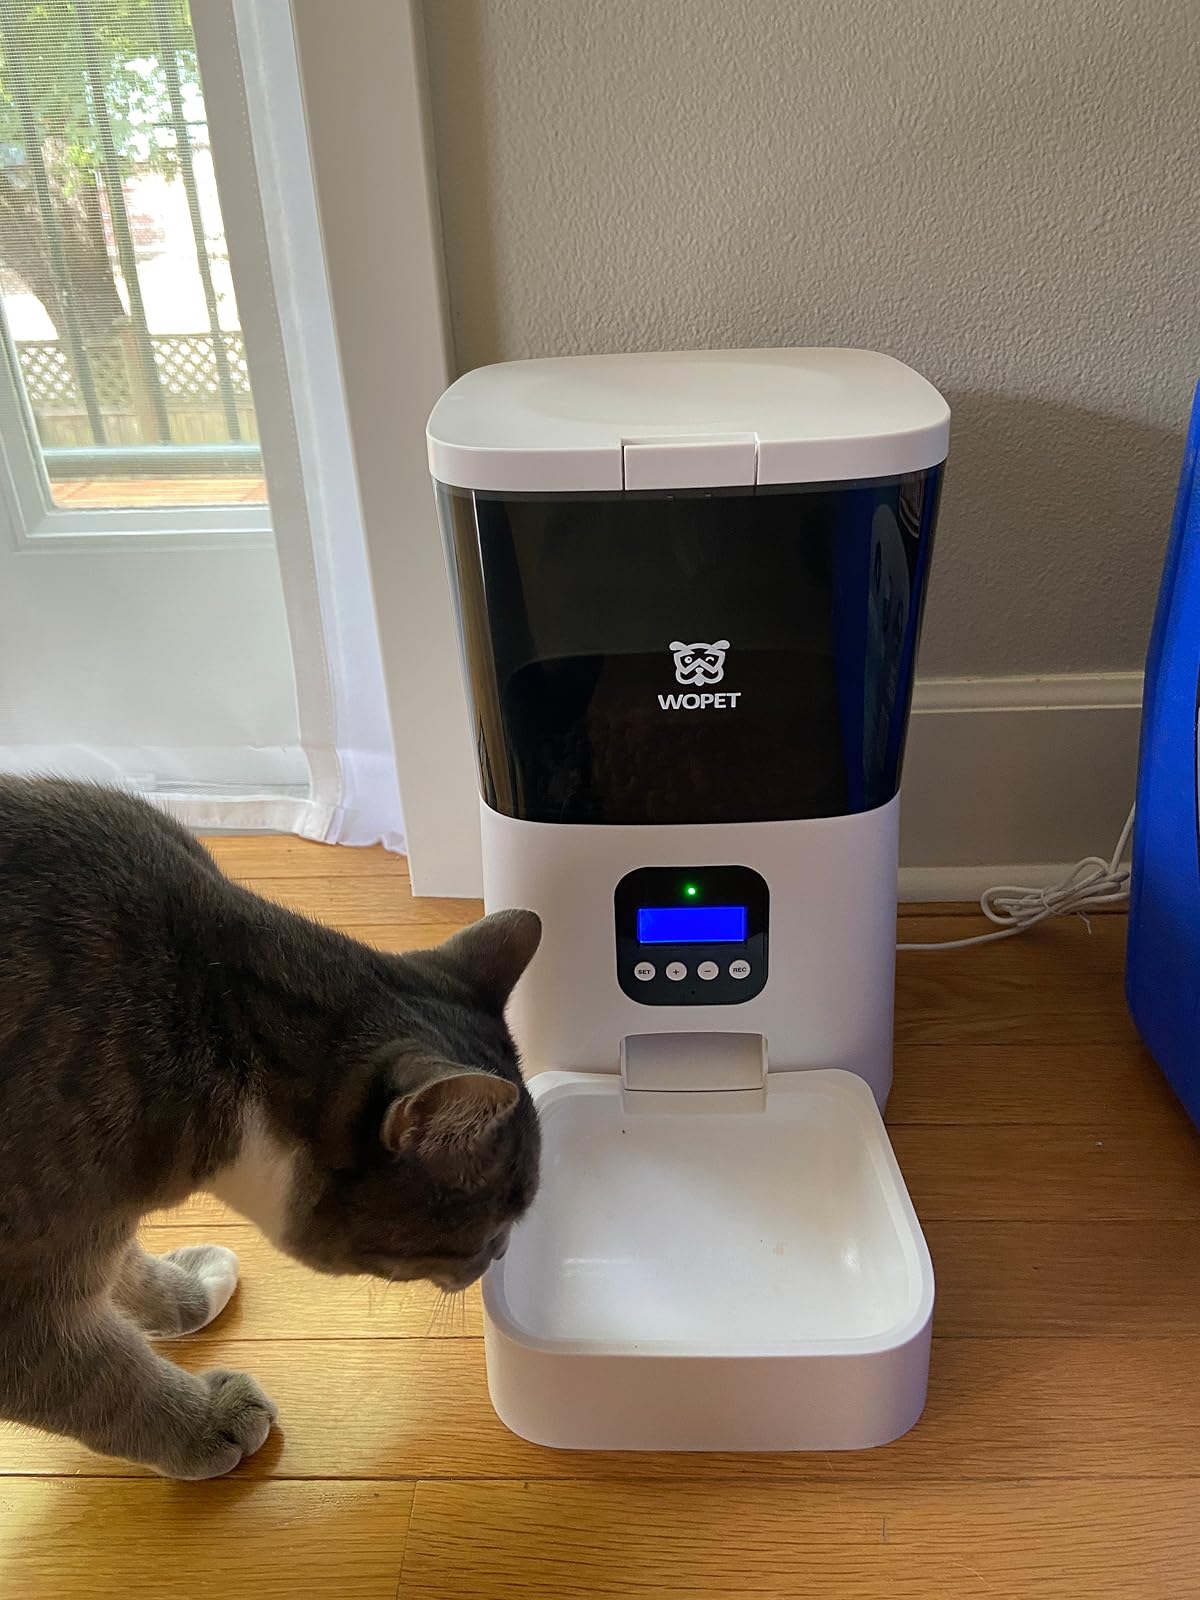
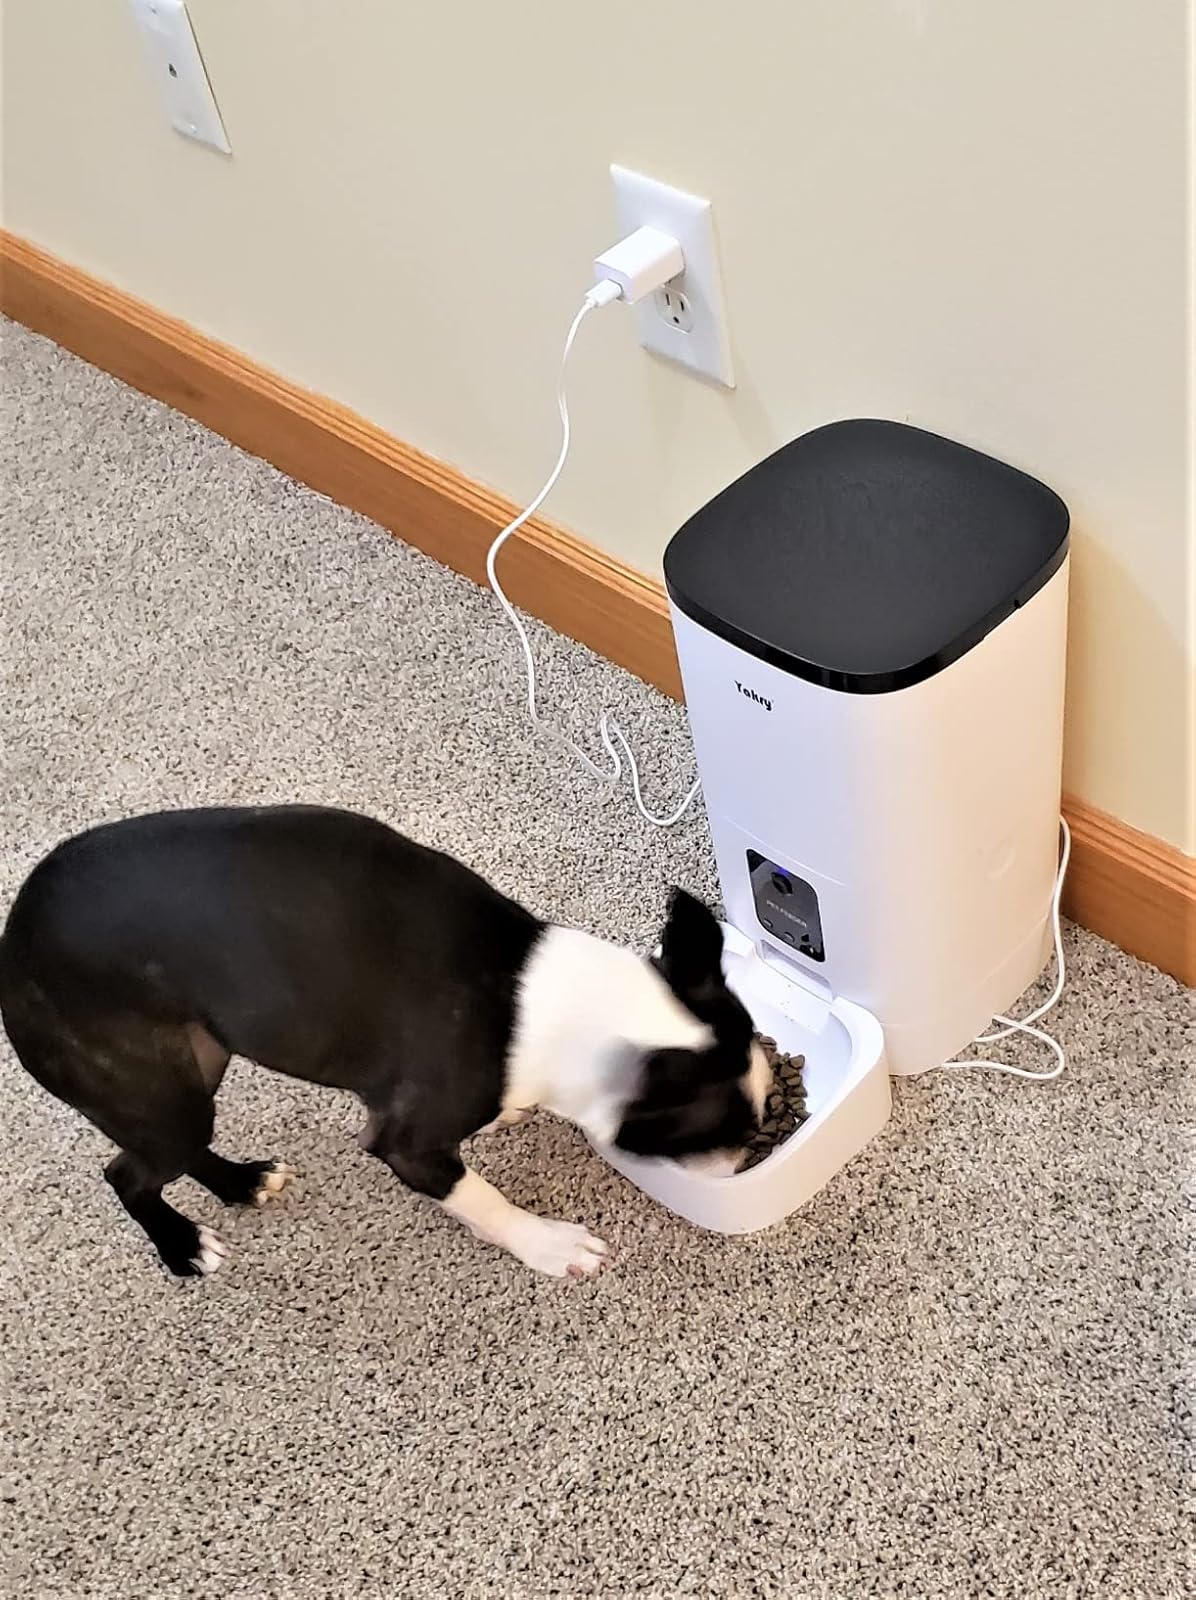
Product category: items_feeder
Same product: no